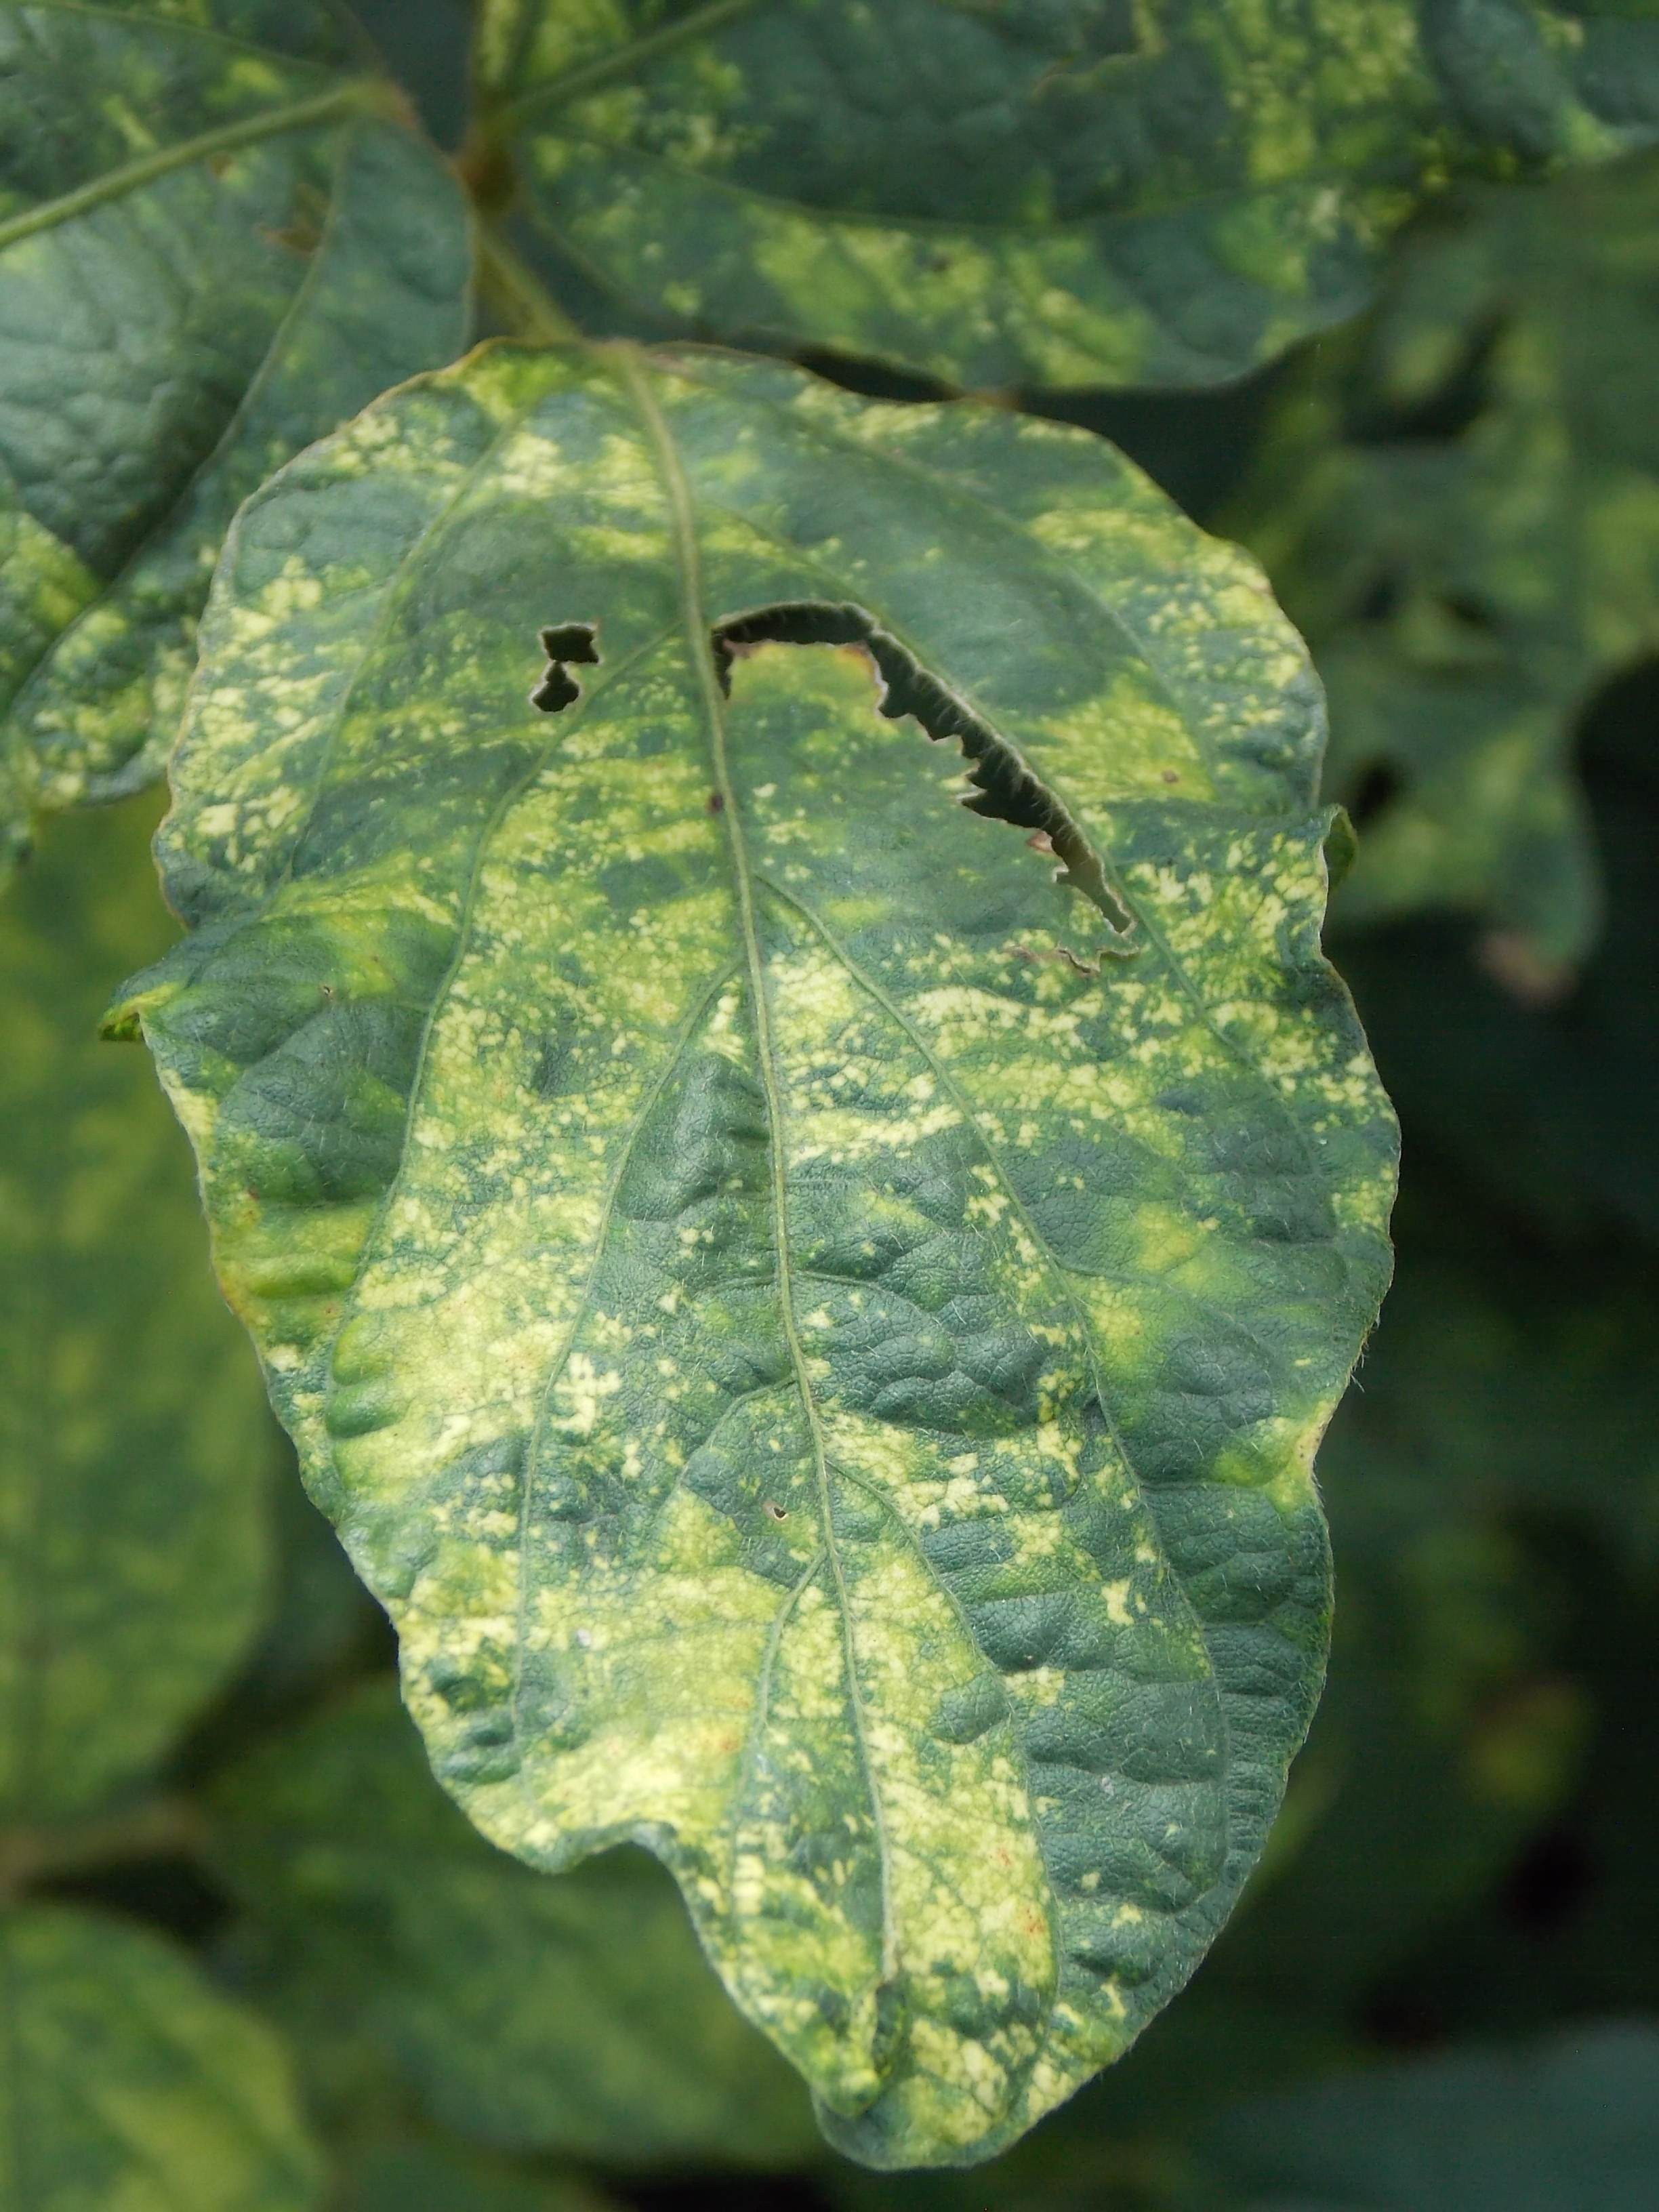
Label: Disease